History of writing

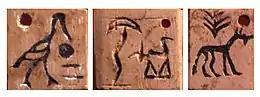
Designs on tokens bearing similarities to contemporary clay tags from UrukAbydos, Egypt (34003200 BC)

Cuneiform writing (from Latin) emerged in southern Mesopotamia during the late 4th millennium BC as a means of keeping accounts. Initially, proto-cuneiform developed as a numeral system where a round stylus was pressed into clay tablets, with distinct shapes made by applying the stylus at different angles; this system was gradually augmented with pictographic marks indicating what was being counted, which were made using a sharp stylus. By the 29th century BC, writing using a wedge-shaped stylus additionally included phonetic elements which represented syllables of the Sumerian languagebecoming a general-purpose writing system which gradually replaced round-stylus and sharp-stylus markings during the 27th and 26th centuries BC.